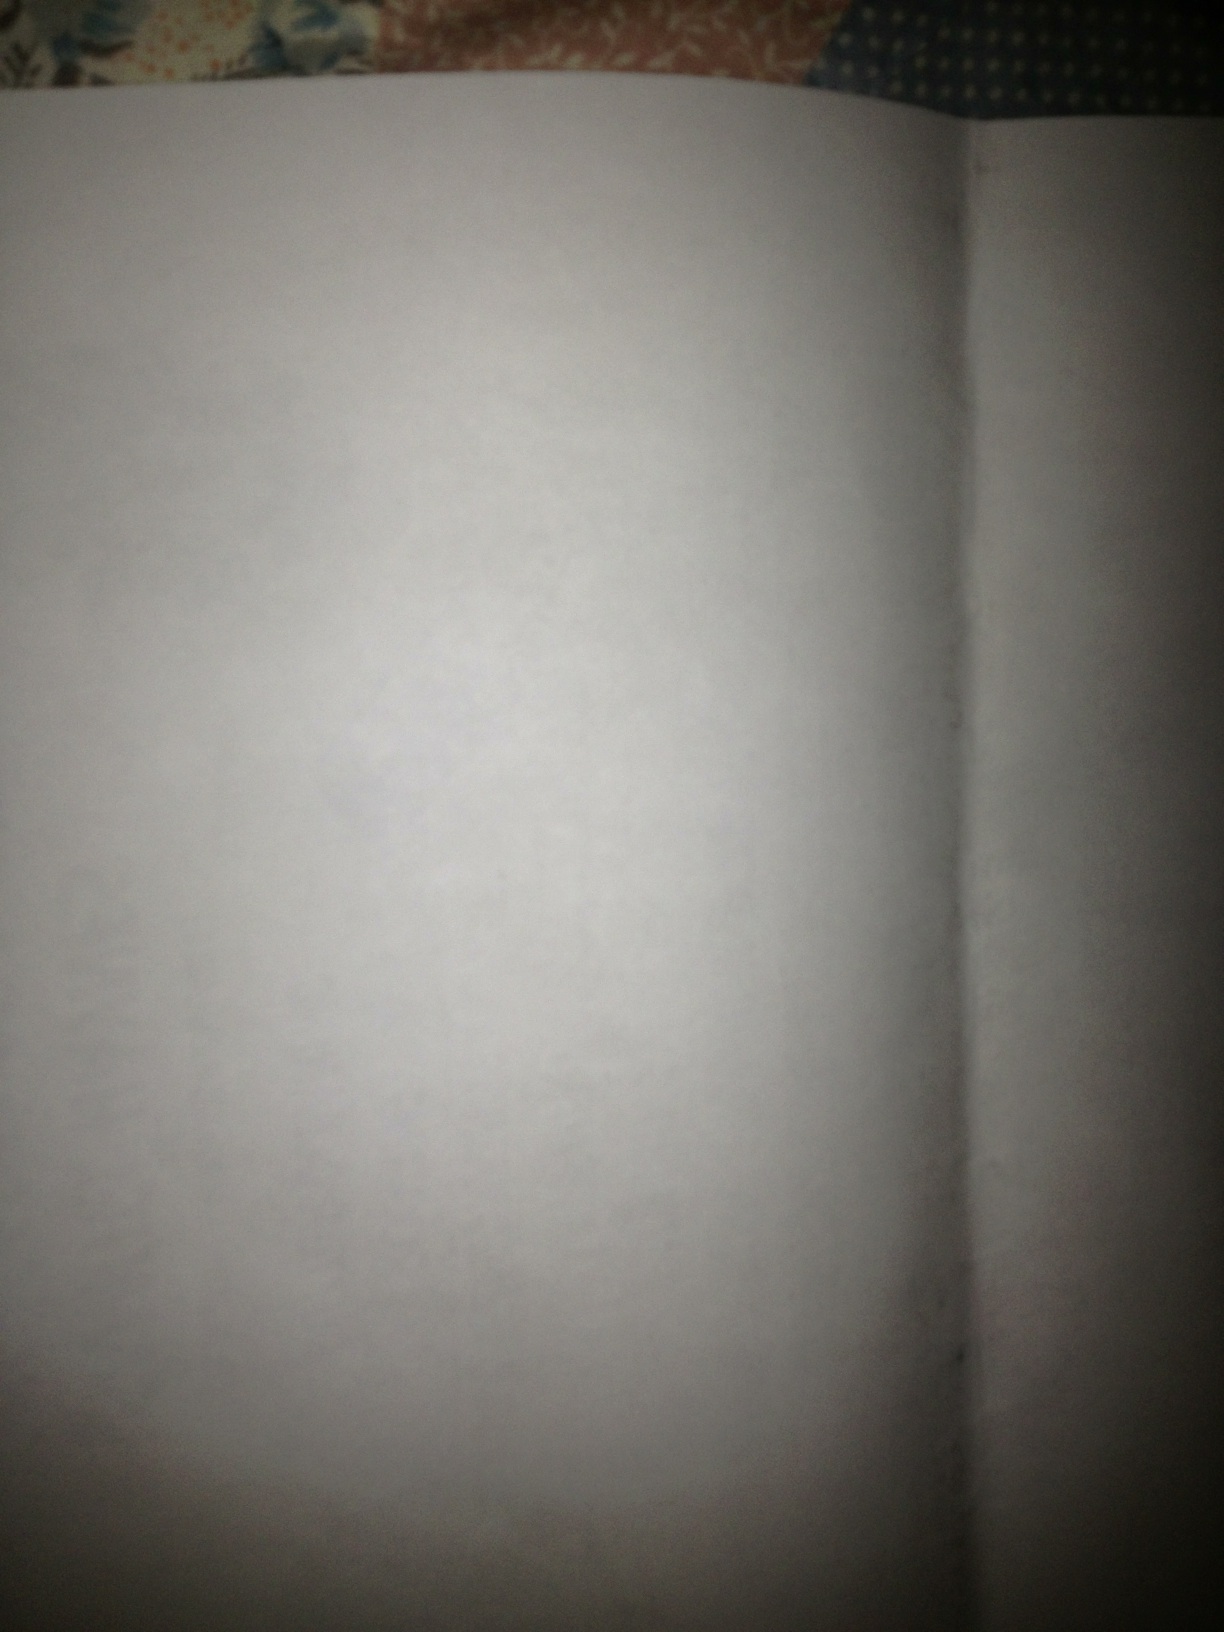Question: What is on this paper?
Answer: nothing